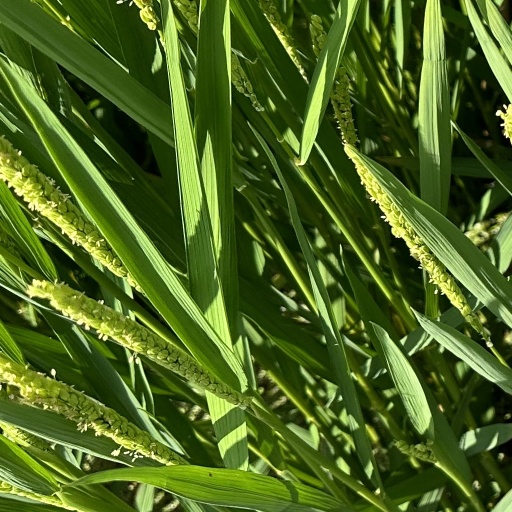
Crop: rice